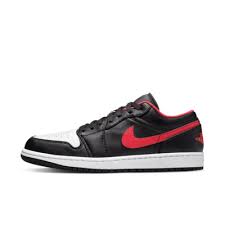
Label: Sneaker